Seweryn Goszczyński

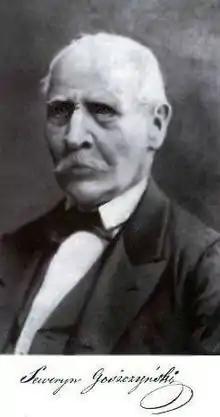
Serweryn Goszczyński

Seweryn Goszczyński (4 November 1801, Illintsi – 25 February 1876, Lviv) was a Polish Romantic prose writer and poet.